Military of the Warring States

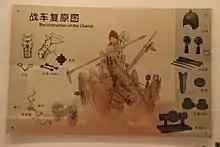
Depiction of a Warring states chariot

In 236, Qin allied with Yan against Zhao. Qin forces under Wang Jian and Huan Yi attacked Zhao forces under Li Mu and Hu Zhe from the rear. Meanwhile, Zhao general Pang Nuan faced off against the Yan army. In 234, Qin forces dealt a defeat to Zhao at Pingyang; however, Qin suffered a loss the year after when Li Mu forced Huan Yi to flee to Yan. The Qin attacked again in 232 but they were defeated again at Fanwu. In 229, a drought severely weakened Zhao, inciting Qin to take advantage of the situation and invade. Wang Jian also successfully infiltrated the Zhao court and bribed the high dignitary Guo Kai to accuse Li Mu of rebellion. King Youmiu had Li Mu executed and replaced with Zhao Cong and Yan Ju. Not soon thereafter, the Zhao capital of Handan fell to Wang Jian. Zhao remnants fled to Dai Commandery and Zhao Jia ruled there as the king of Dai until the Qin general Wang Ben eliminated them in 222.